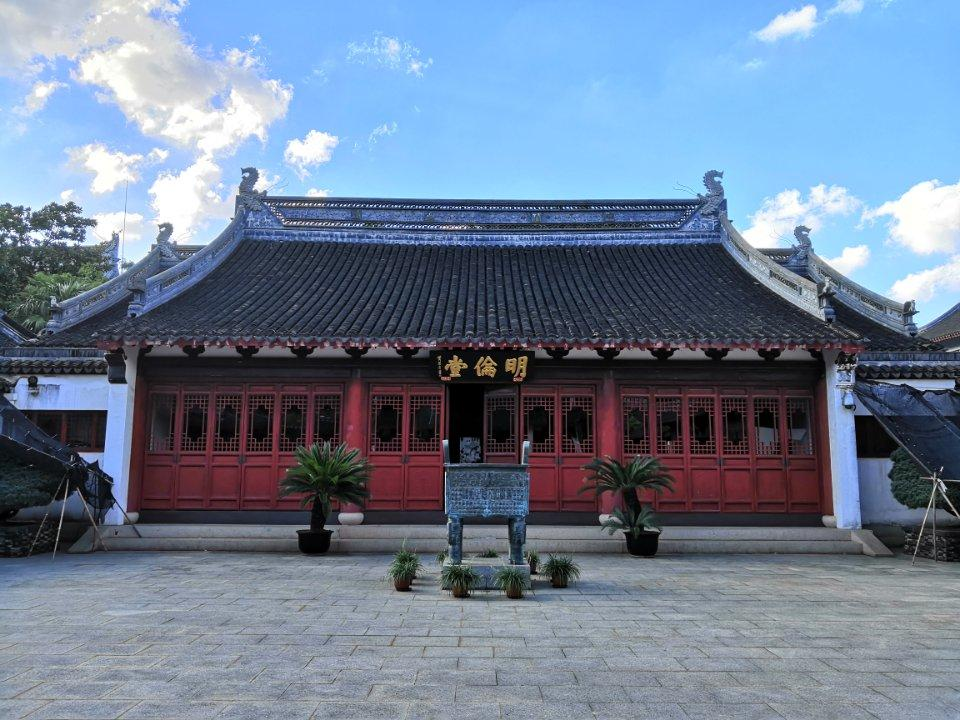
地标名称：上海文庙
所在城市：上海市·黄浦区